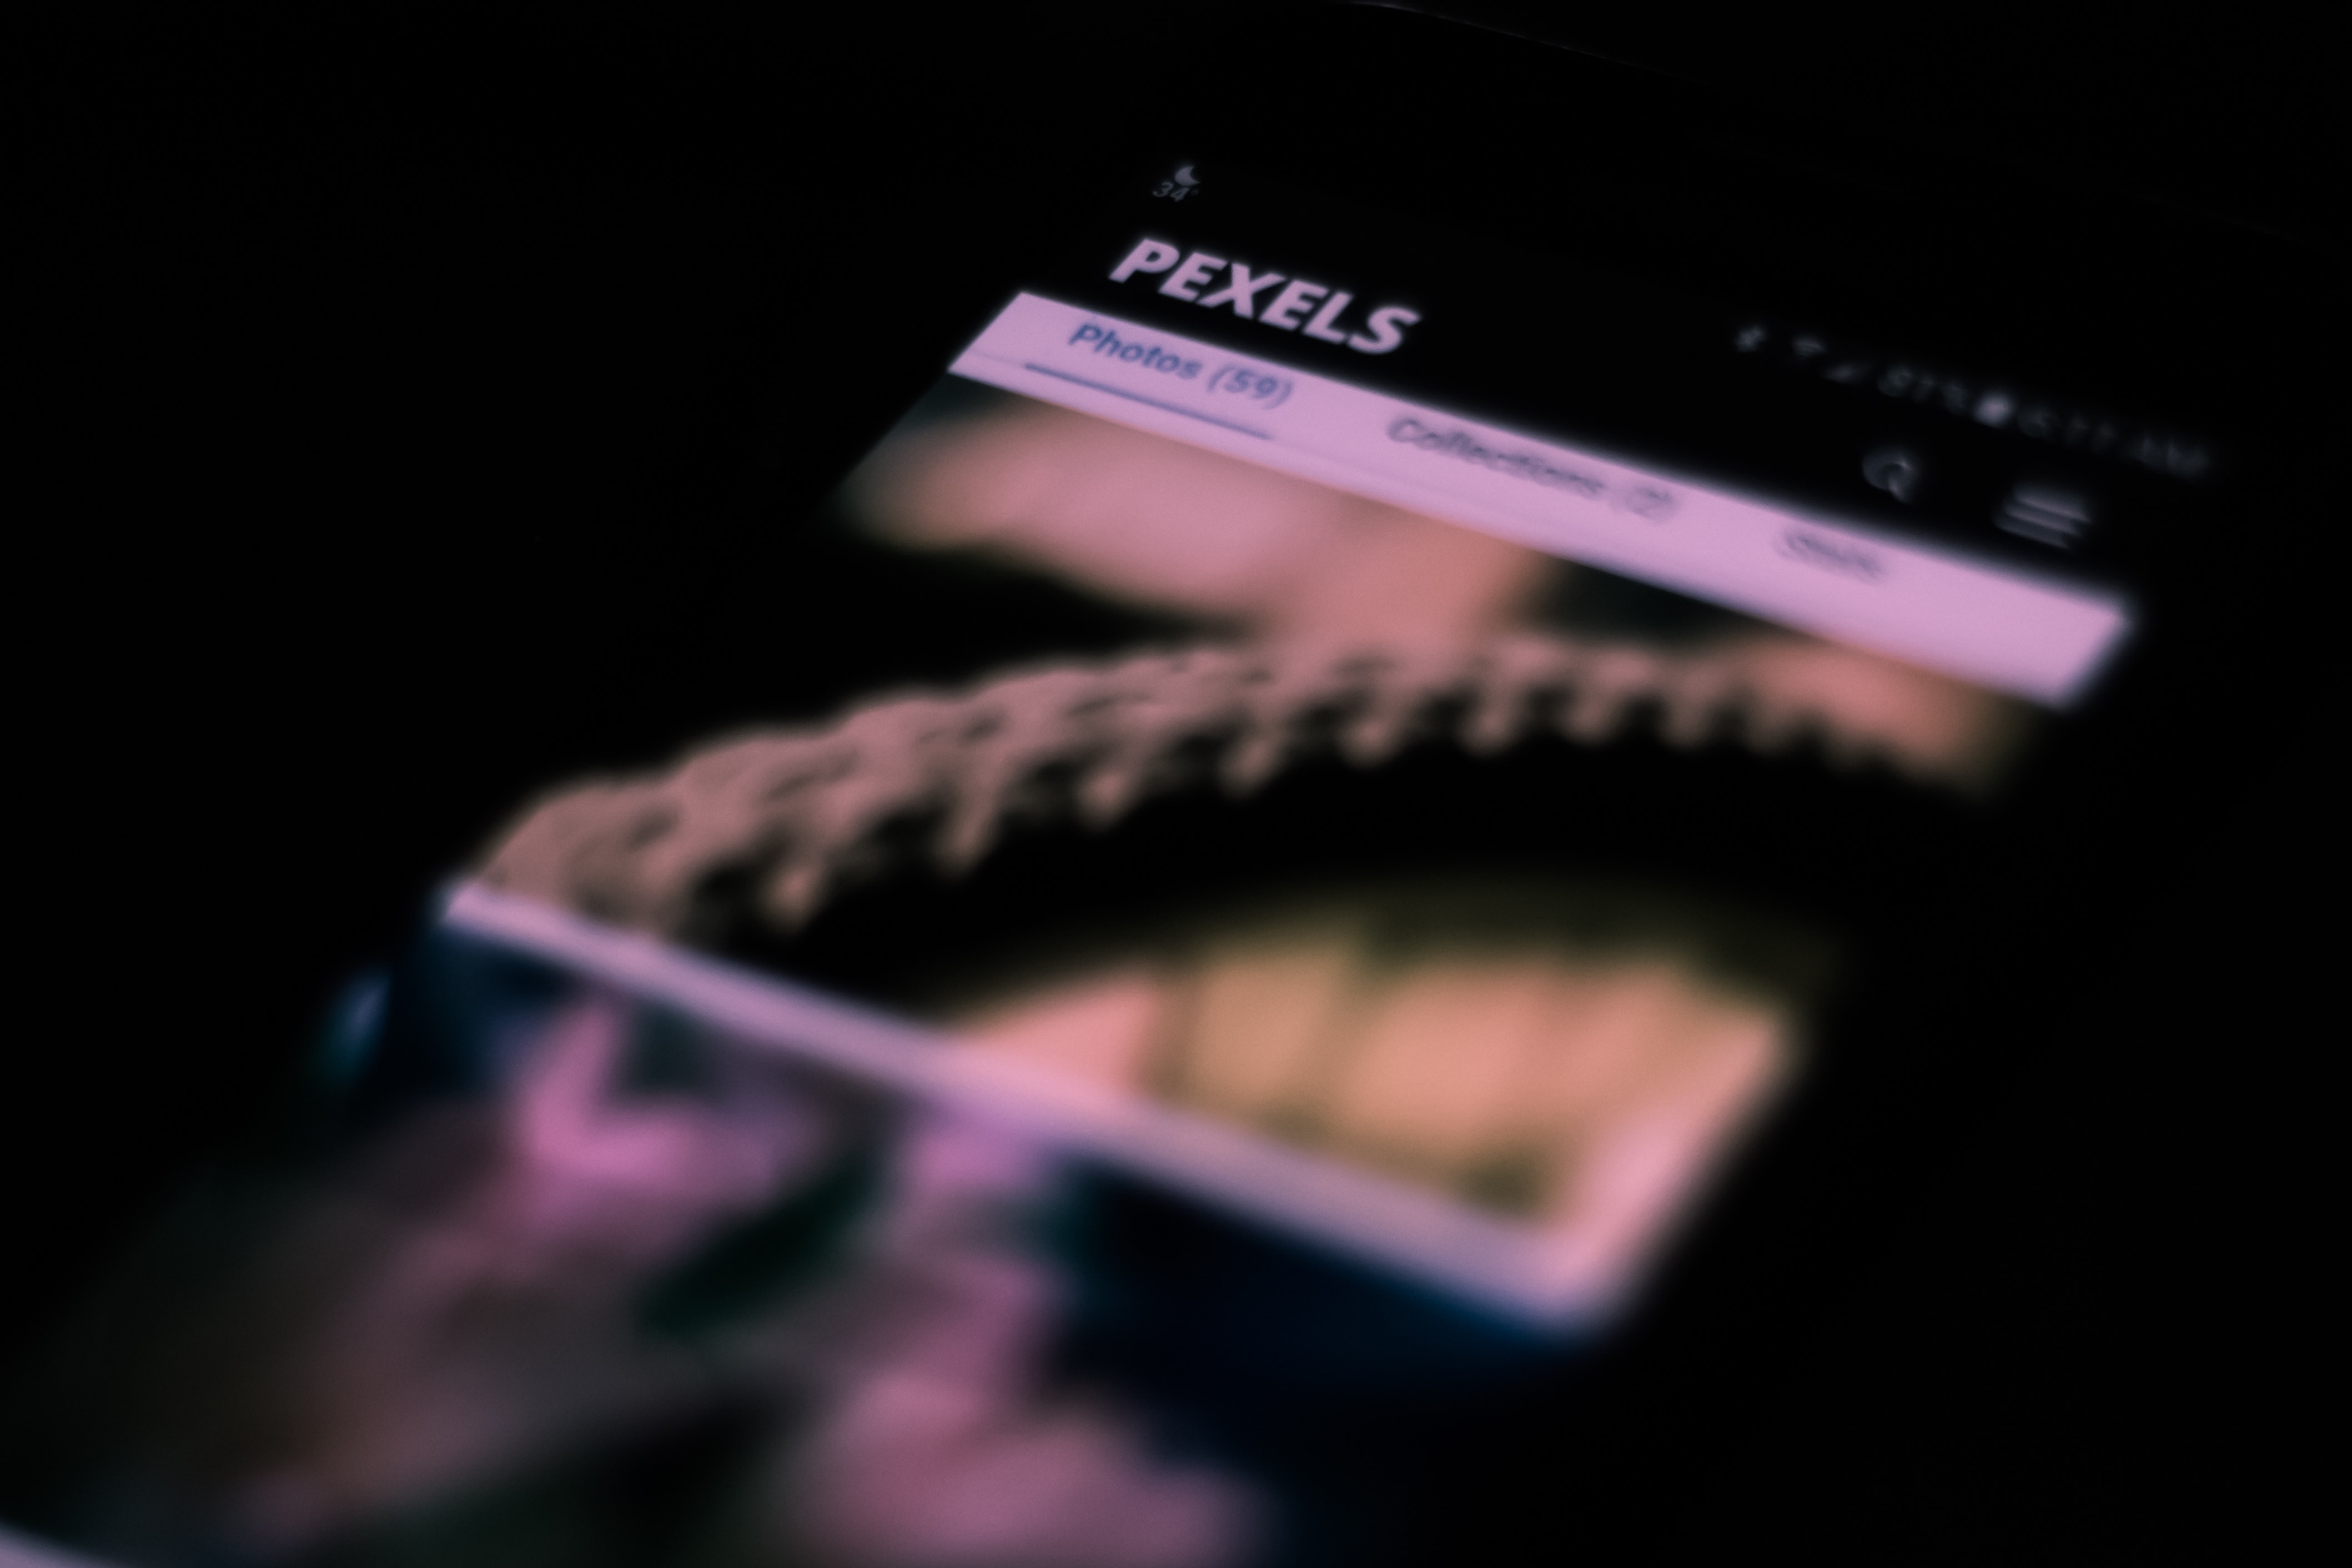
text, violet, purple, light, close up, font, photography, macro photography, Material property, jaw, brand, eyelash